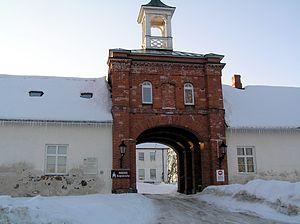
Le manoir Rogosinsky, ou manoir de Rogosi est un manoir estonien situé à Rogosi dans la région de Võru et la commune d'Haanja. Son nom provient de son seigneur polonais, le prince Stanislas Rogozinsky, qui en fut le propriétaire de 1603 à 1625.